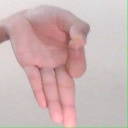
अक्षर: ज्ञ